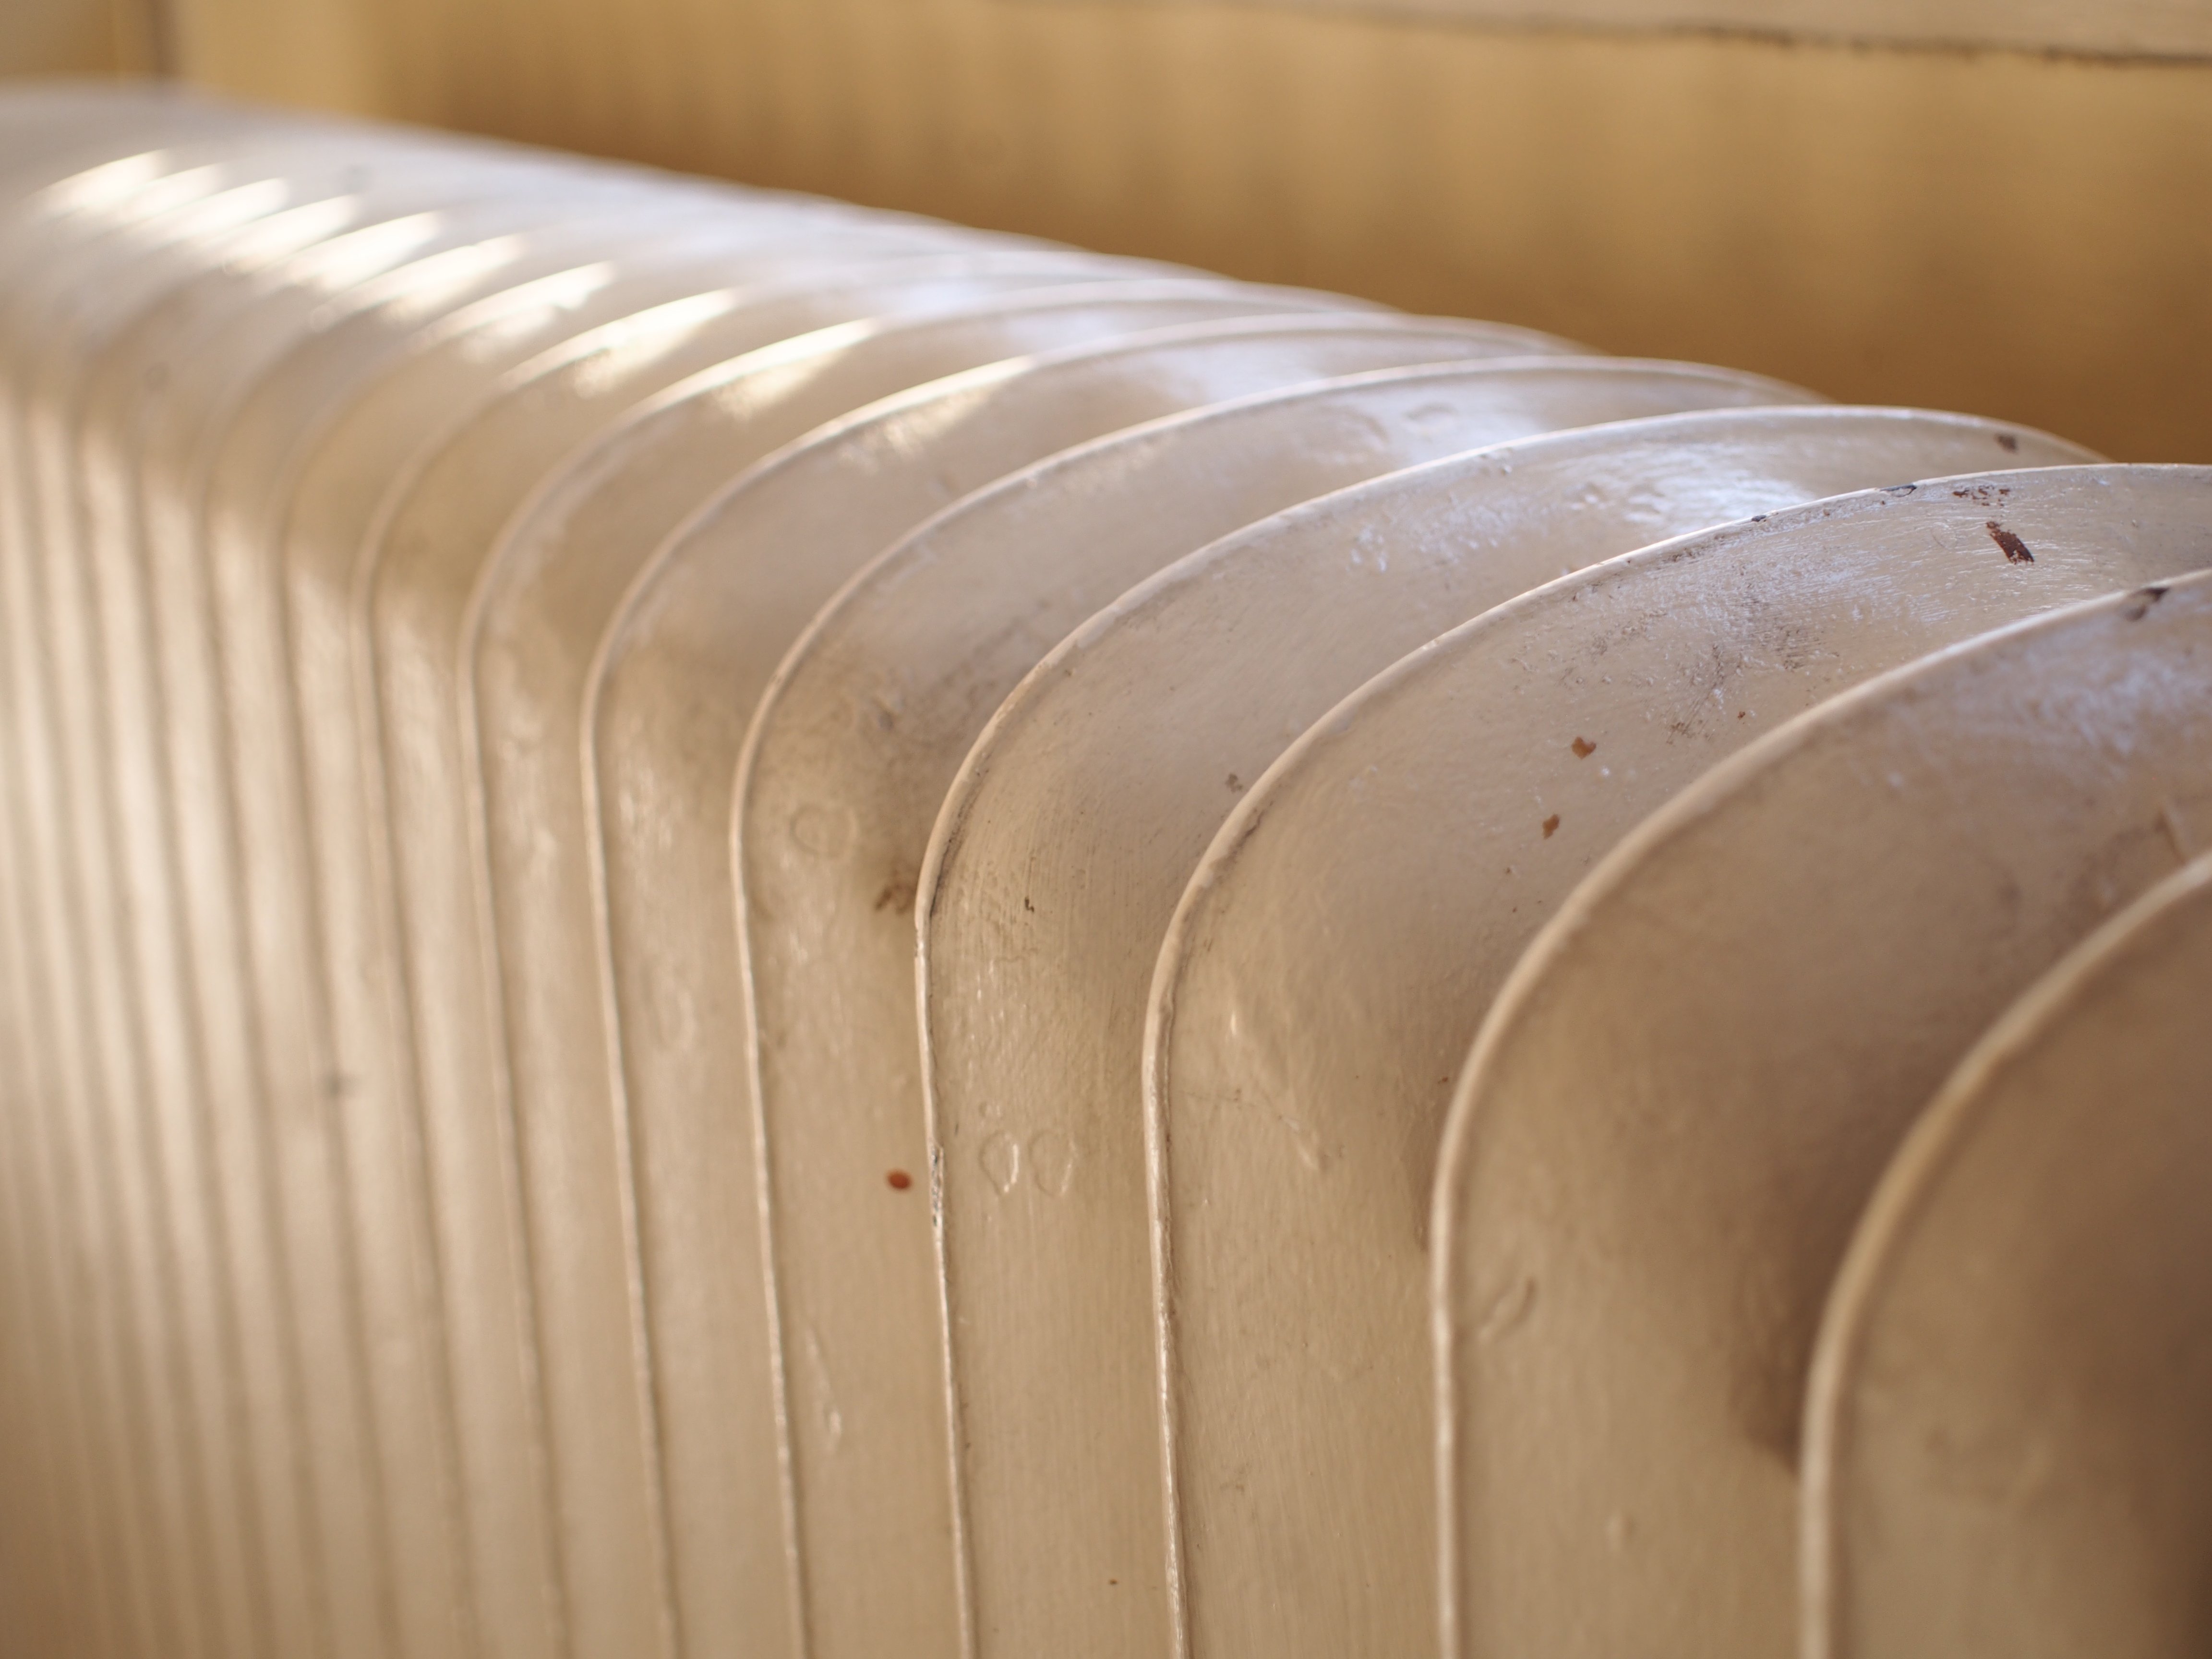
light, wood, material, product, lines, shadows, radiator, heater, depthoffield, plastic wrap, man made object